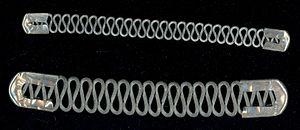
Les baleines sont le nom donné aux tiges, généralement métalliques, glissées dans les corsets, leur donnant forme et maintien et permettant de modeler le corps du porteur.